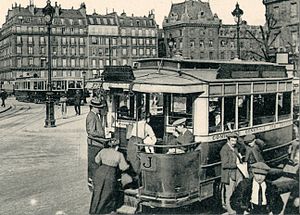
Buslinjer i Paris / Historie / De første busser
En bus fra linje J på Place Saint Michel. I baggrunden en sporvogn fra CGO
Buslinjerne i Paris dækker tilsammen den franske hovedstad Paris og den centrale del af Paris' metropolområde. De udgør en vigtig del af det offentlige transportnetværk i regionen Île-de-France og organiseres og finansieres af STIF – Syndicat des transports d'Île-de-France.